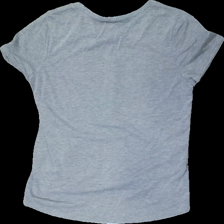
View: back
Type: T-shirt
Category: Unisex
Brand: Not in the list
Brand text on label: Jerry Leigh
Colors: Grey, Red
Material: 65% polyester, 35% rayon
Pattern: Other
Cut: Regular, C-collar
Size: XL
Season: All
Price range: 50-100
Recommended usage: Reuse